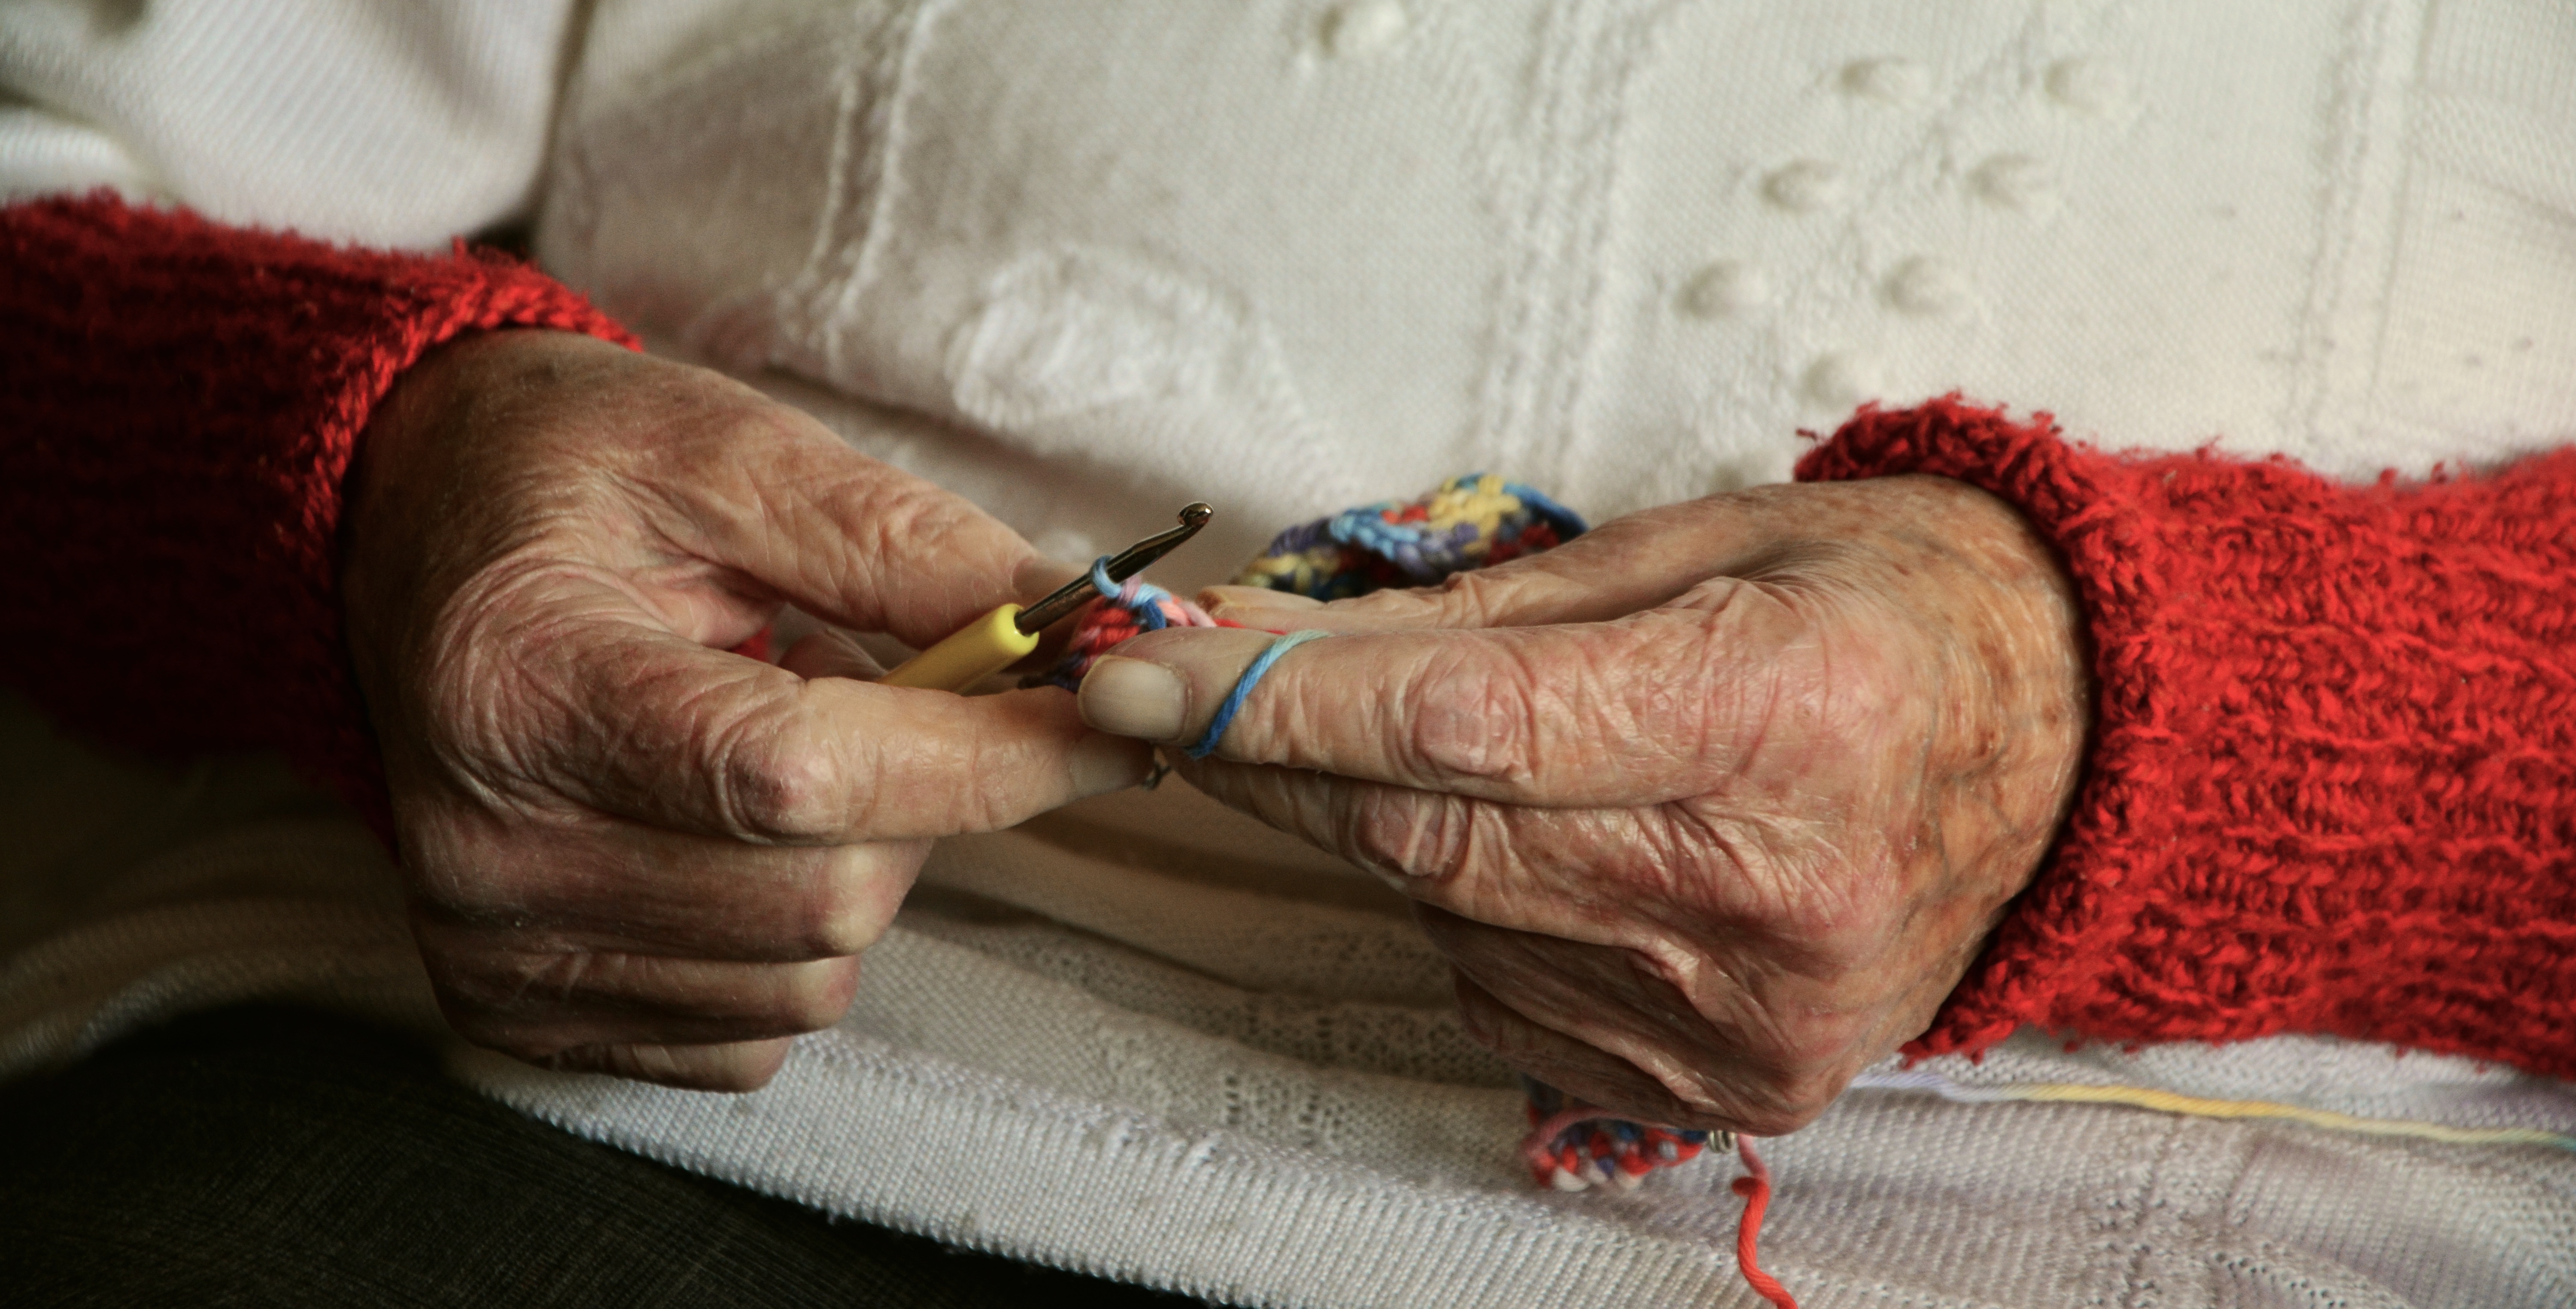
hand, leg, finger, red, color, human, care, arm, grandma, human body, crochet, knitting, art, hands, age, fold, organ, seniors, old age, flooring, handarbeiten, seniorin, retirement home, age spots, old hands